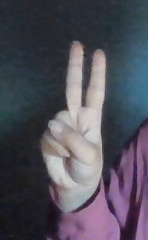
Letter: taa